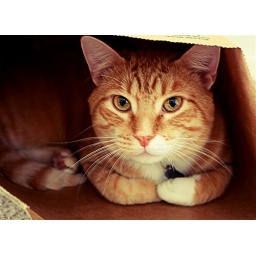
our cat Jack lounging around in a bag